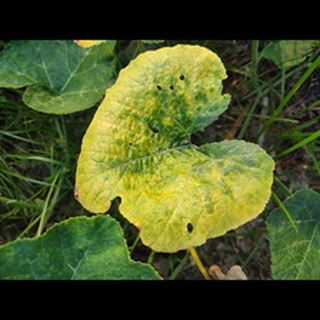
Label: pumpkin_powdery_mildew